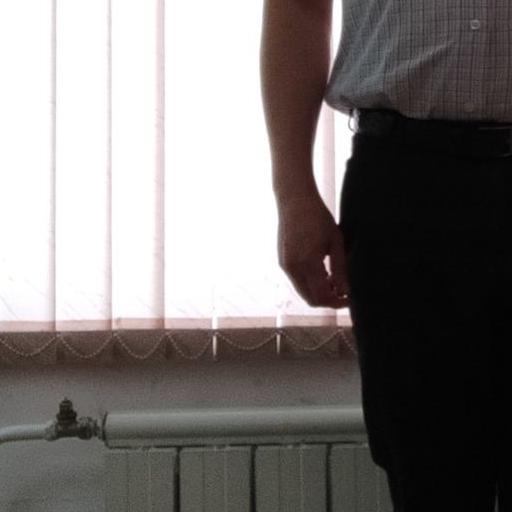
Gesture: no_gesture